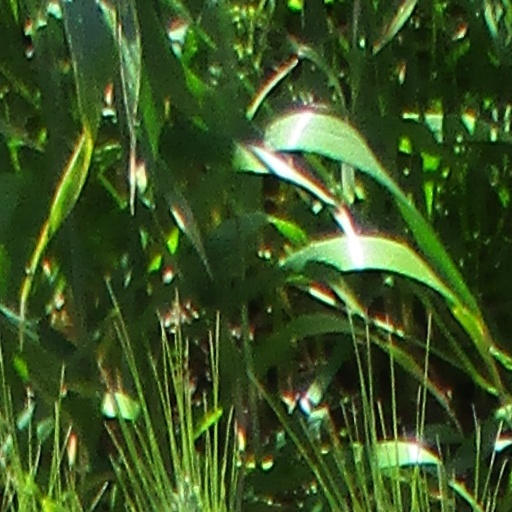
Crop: wheat